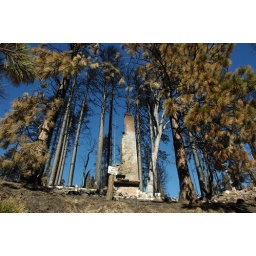
lake arrowhead, california after the grass valley fire in Oct., 2007